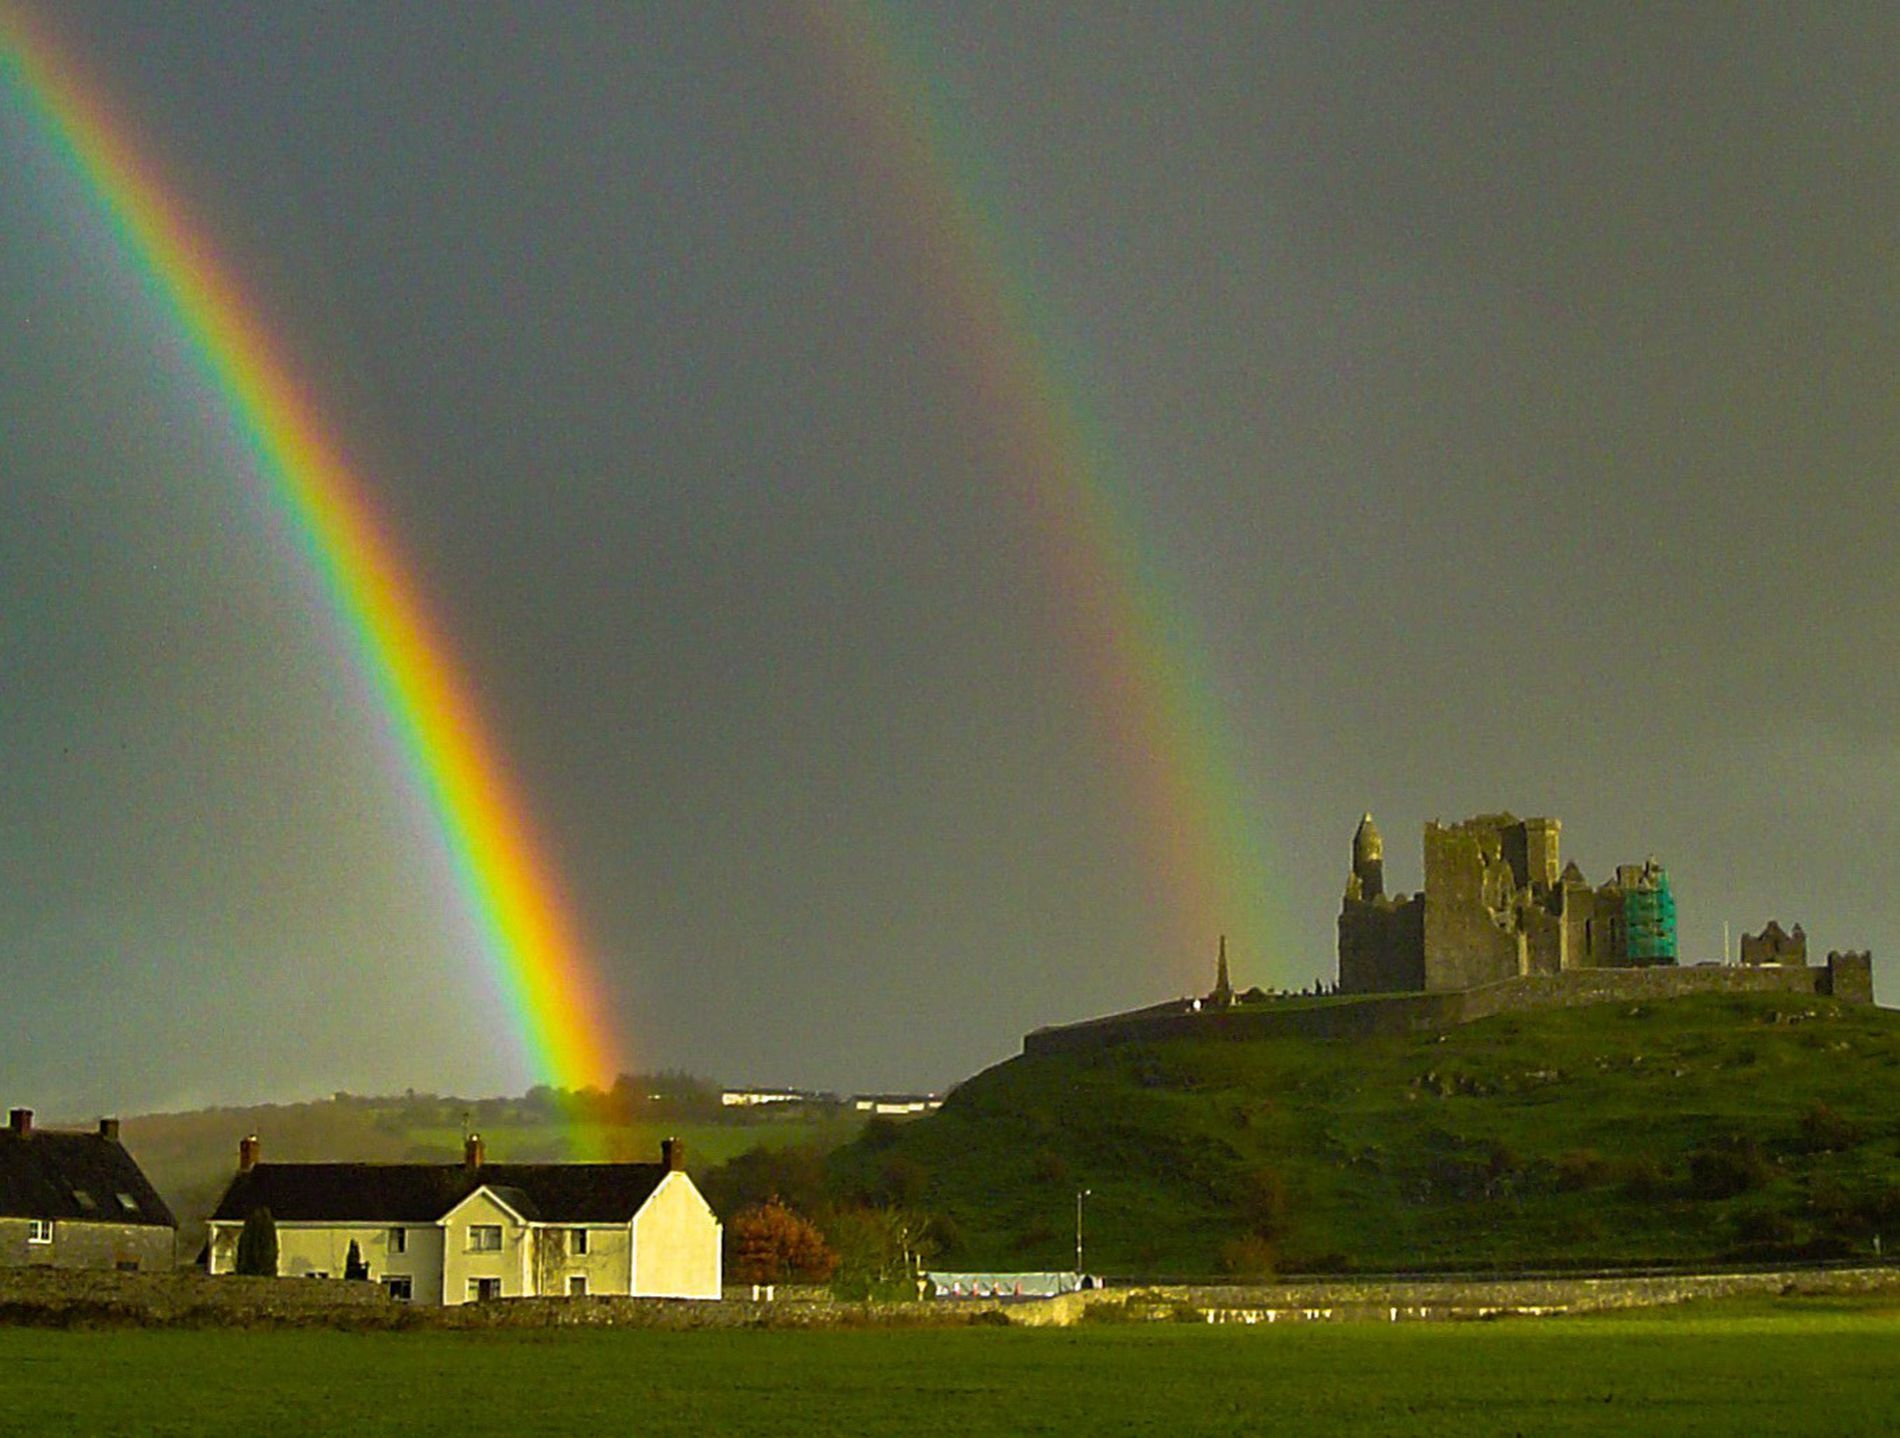
Countryside and rainbow
In this picture we see the countryside where a castle stands, two houses next to each other with a beautiful design. The sky appears dark gray and on the left, a rainbow shows its vibrant colors of red, yellow and blue.
The colors in the picture are lively and vibrant with green, yellow, and red in the rainbow, green in the countryside, white and black on the two houses, and the castle's color tending toward olive.
The camera angle is low revealing this vast space with all its natural beauty. The lighting is natural and the photography style enhances this making it seem like a natural painting.
Labels: Nature, Outdoors, Sky, Rainbow, Grass, Plant, Architecture, Building, Shelter, Countryside, Housing, Rural, Scenery, Field, Grassland, Lawn, House, Hut, window, tree, castle
Camera: SONY DSC-P52
Aperture: F4
Exposure: 1/250 sec
ISO: 100
Focal length: 6.3